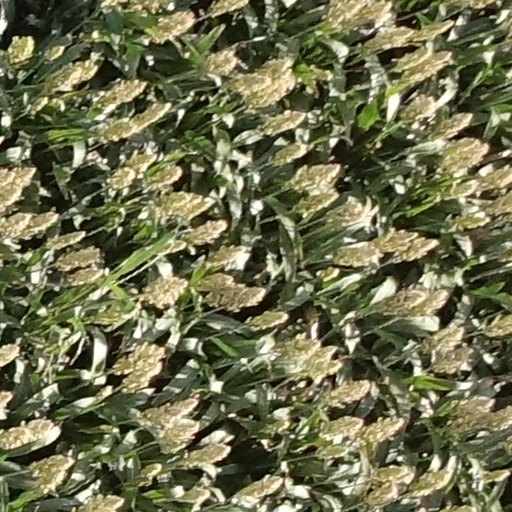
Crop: sorghum